1,4-Dioxane

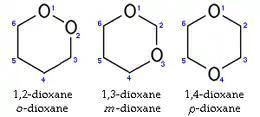

Three isomers of dioxane exist, but only the 1,3- and 1,4- isomers are significant. The 1,4-dioxane molecule is conformationally flexible: the centrosymmetric chair and the boat conformations easily interconvert such that the H NMR spectrum shows only one signal. For this reason, it is sometimes used as an internal standard for nuclear magnetic resonance spectroscopy in deuterium oxide. With only two ethyleneoxyl units, dioxane is one of the smallest crown ethers.